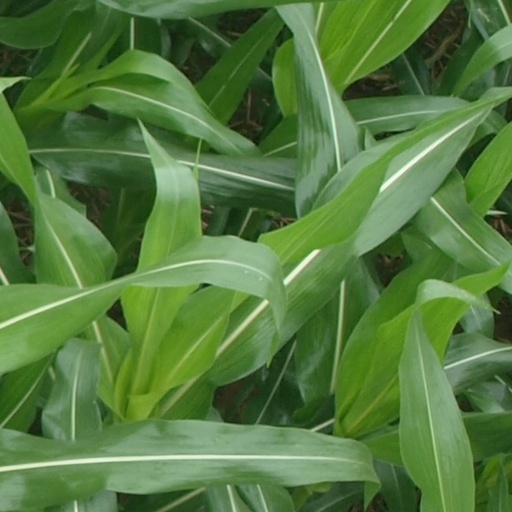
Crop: maize; corn